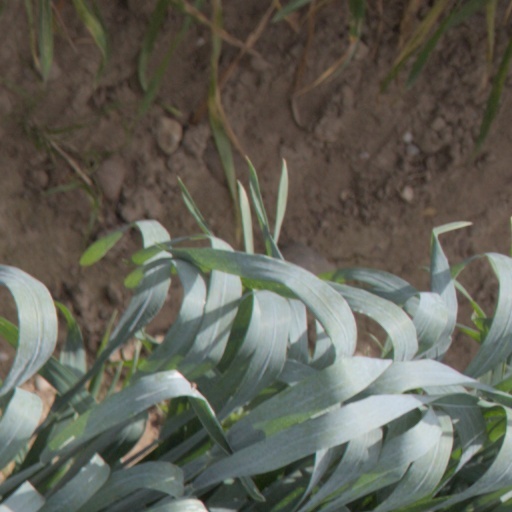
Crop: wheat